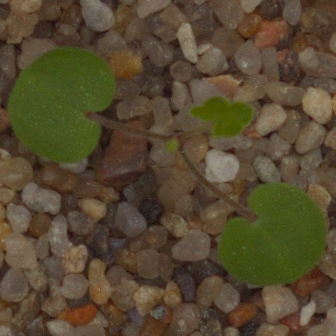
Label: smallflowered_cranesbill